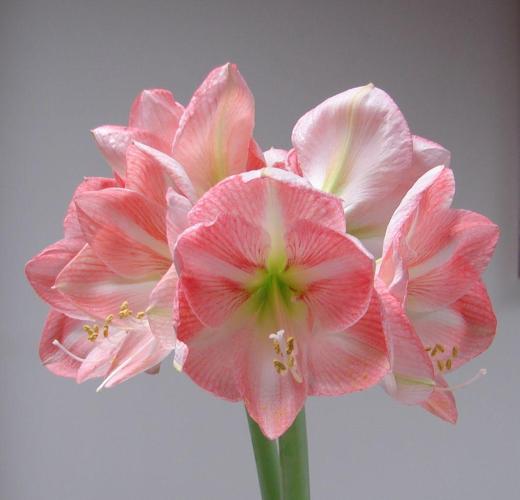
Label: hippeastrum